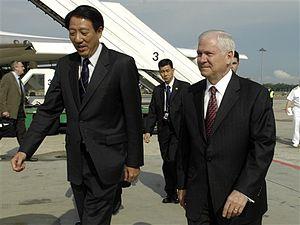
Teo Chee Hean, est un homme politique singapourien.